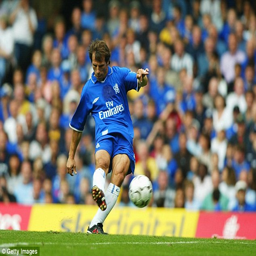
football player strikes home a free - kick for football team against football team